Paula Taylor

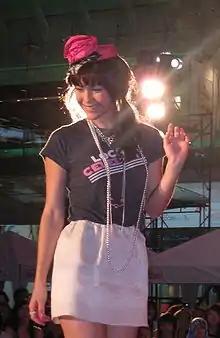
Taylor at 6th anniversary of "Seventeen Magazine"

Punlapa Margaret Taylor (born January 20, 1983), also known as Paula Taylor or Thai name Punlapa Supa-aksorn, is a Thai actress, model, and presenter of British descent.